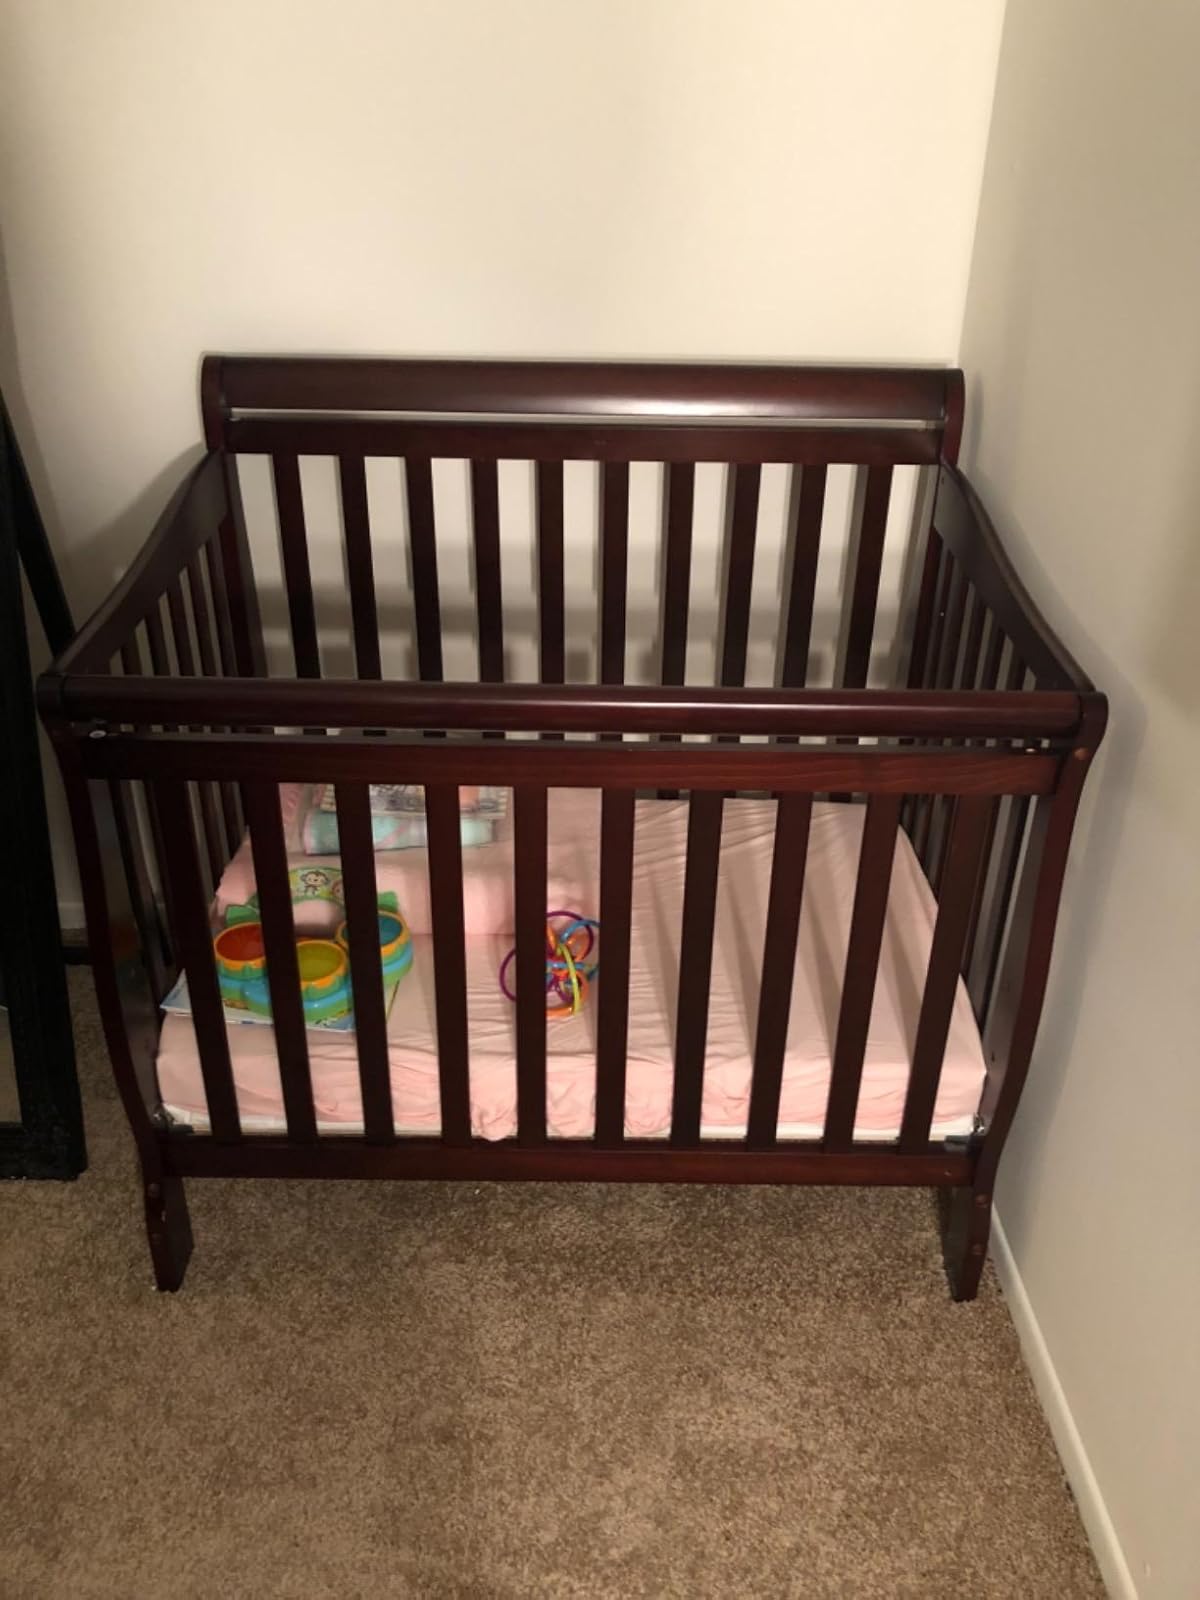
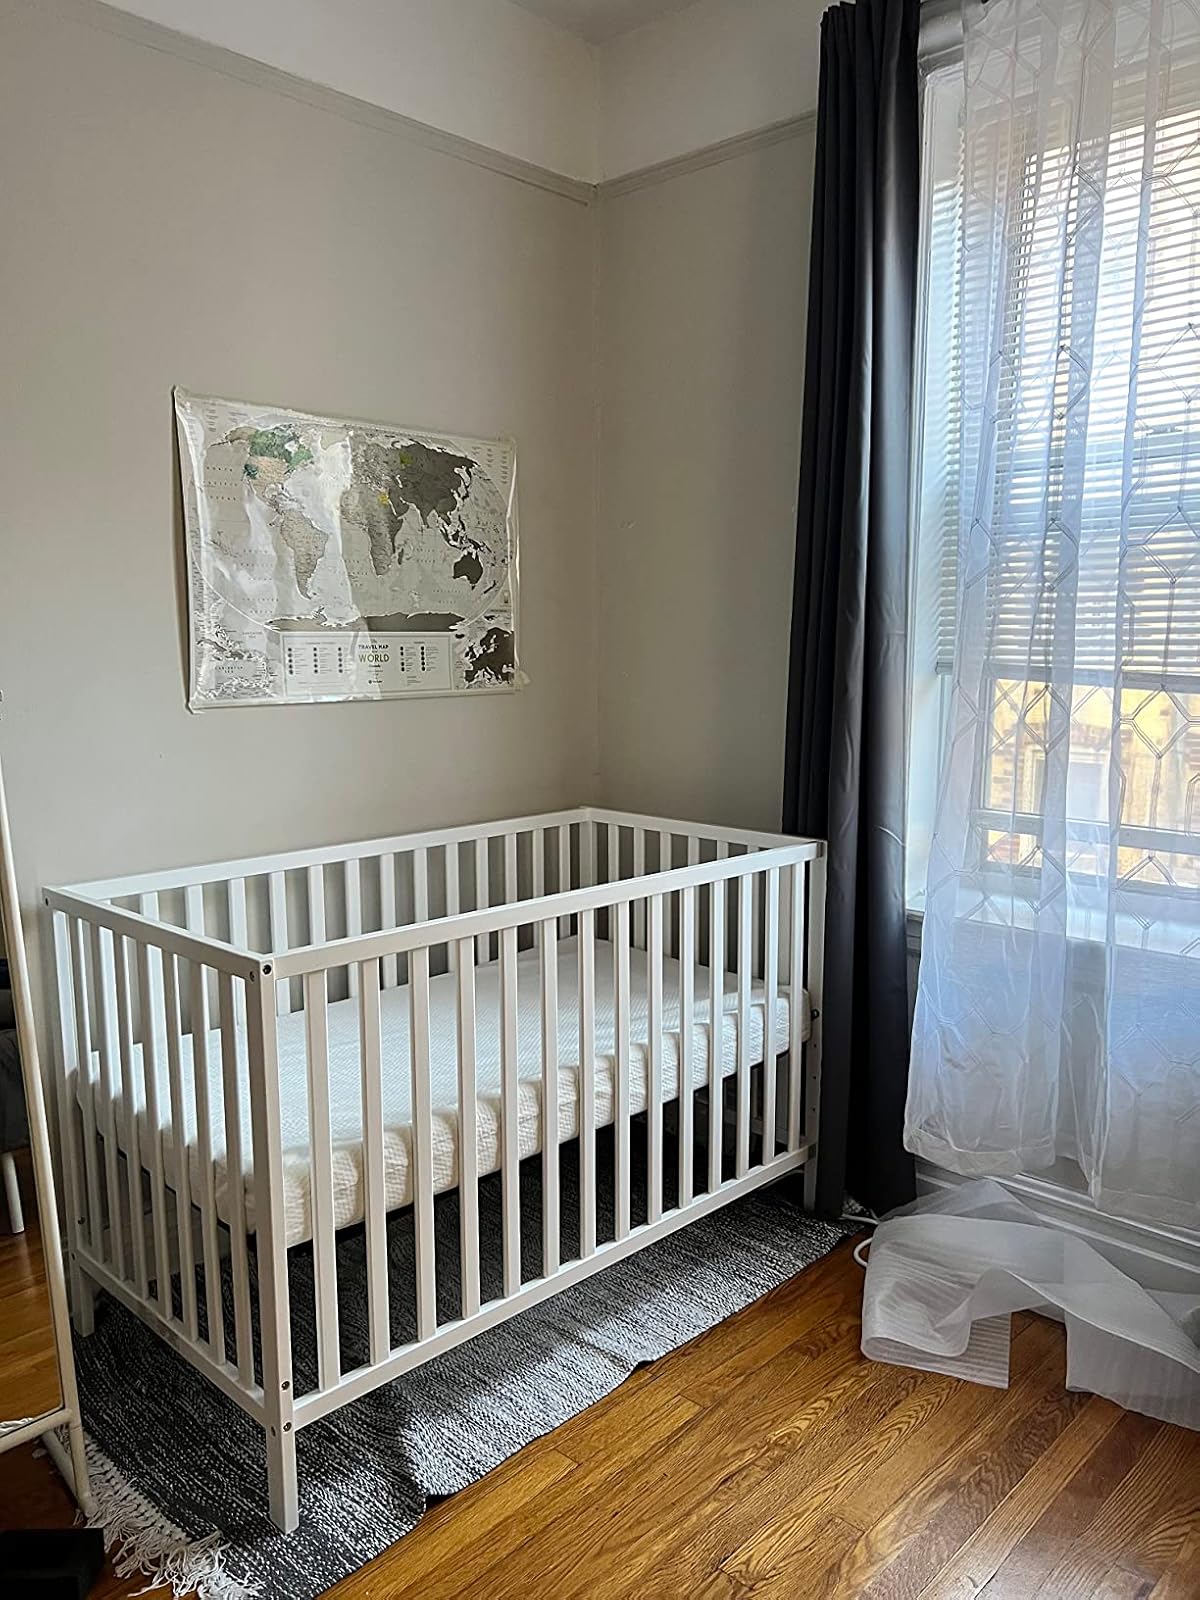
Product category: products_crib
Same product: no